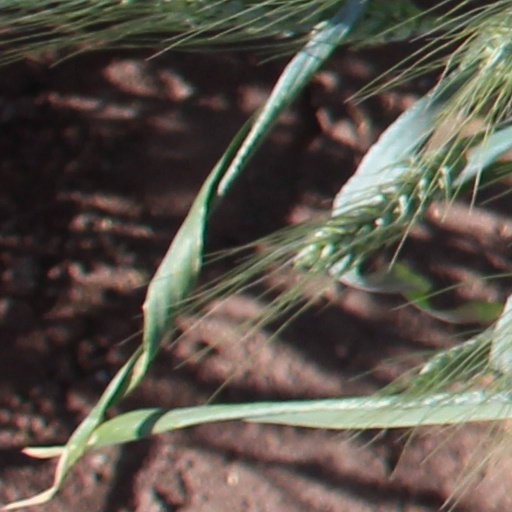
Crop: wheat